Alois Karl

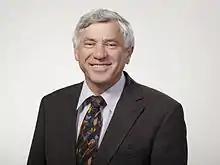

Alois Karl (born 22 November 1950) is a German lawyer and politician from the Christian Social Union of Bavaria who served as a member of the German Bundestag from 2005 until 2021, representing Amberg. He also was Mayor of Neumarkt in der Oberpfalz from 1990 to 2005.